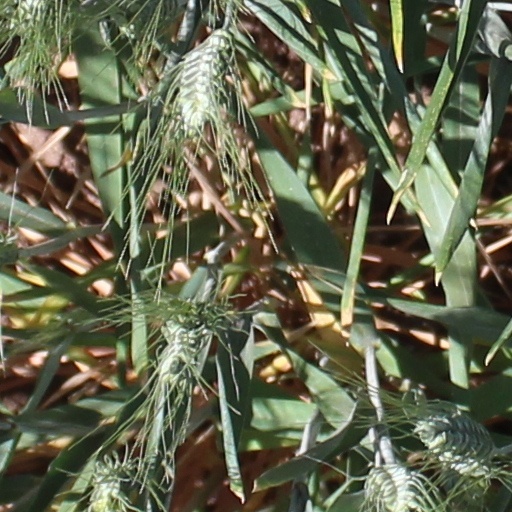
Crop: wheat